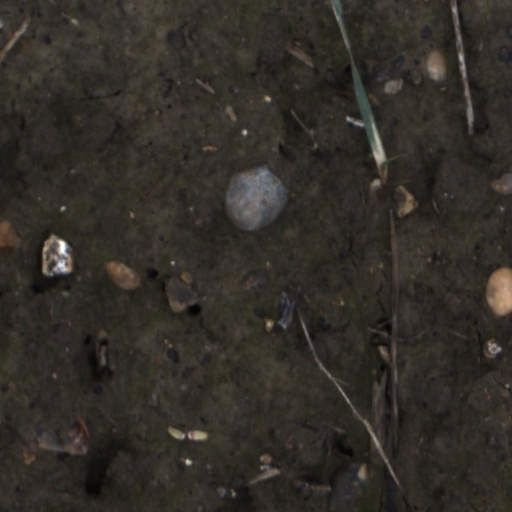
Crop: wheat